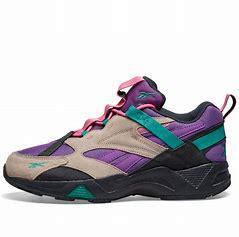
Brand: Reebok
Model: Aztrek 96